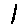
Label: 1